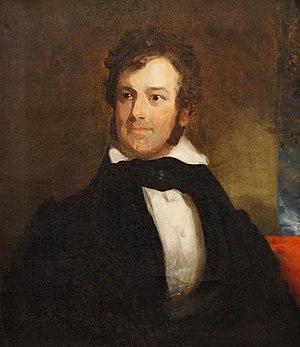
Edwin Forrest est un acteur de théâtre américain du XIXᵉ siècle, considéré comme le premier grand tragédien de la scène américaine et celui qui a rénové l’interprétation de William Shakespeare.